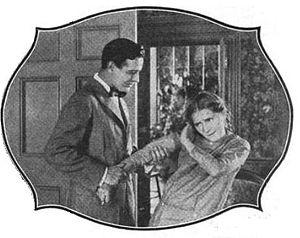
Le Roman de Mary est un film muet américain de Marshall Neilan, sorti en 1918.